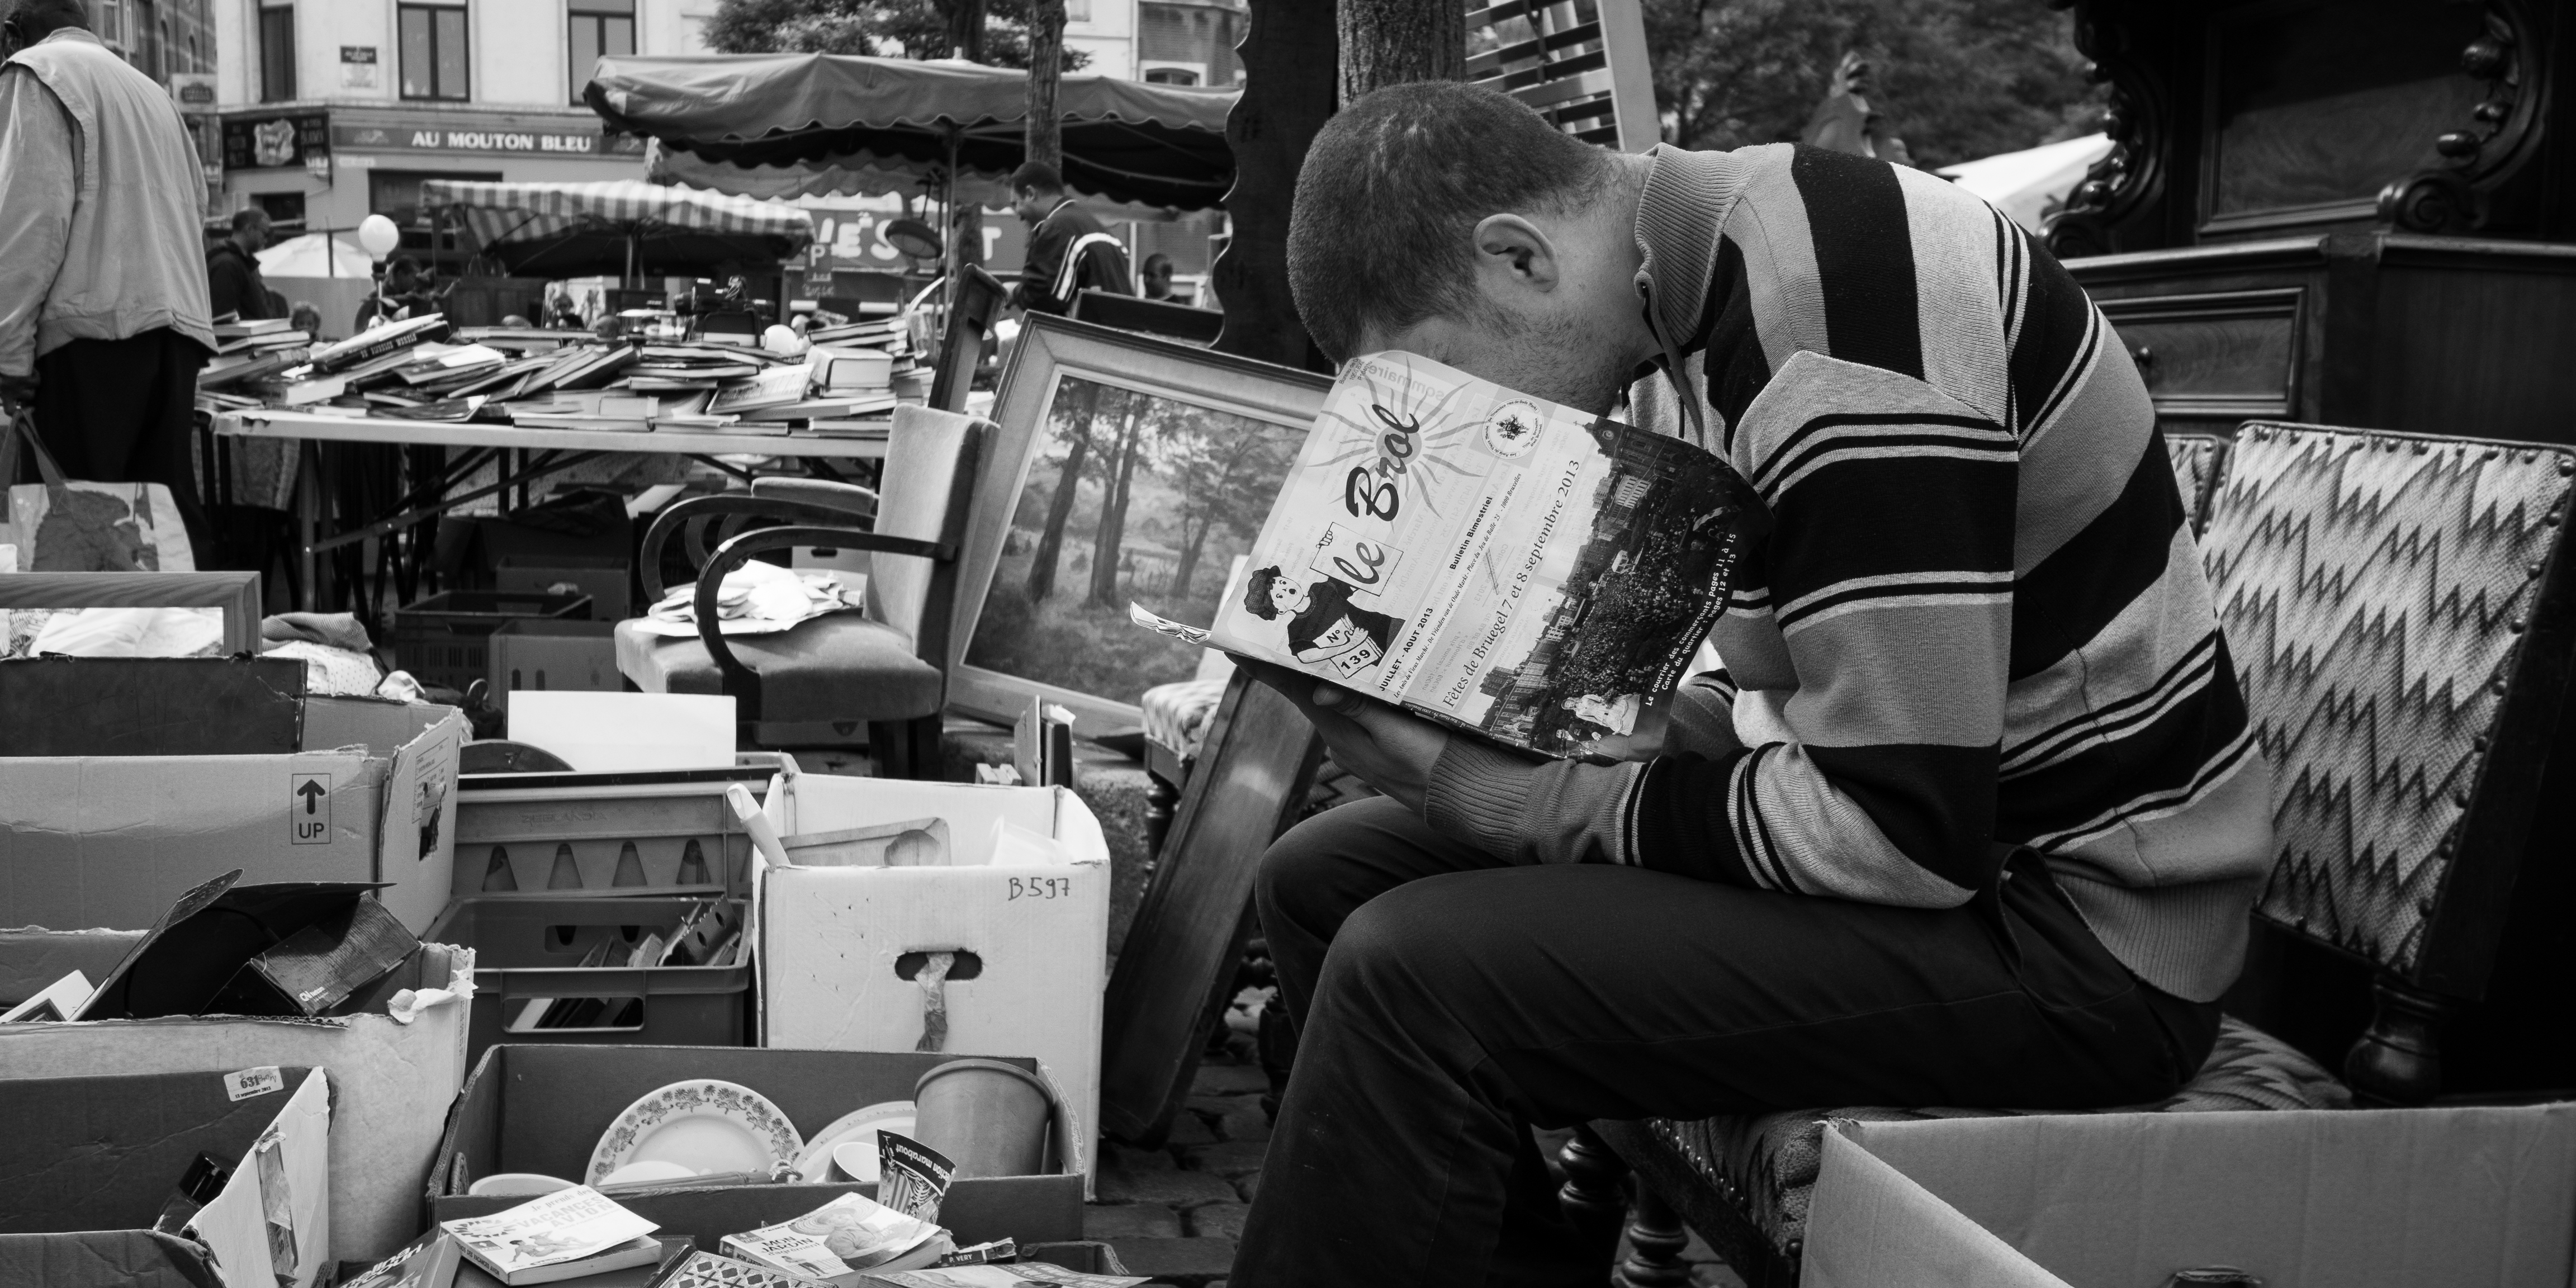
person, black and white, people, road, white, street, photography, crowd, ebook, training, black, monochrome, streetphotography, flickr, thomas, video, olympus, photograph, omd, fuji, leica, monochrom, leuthard, hcb, thomasleuthard, monochrome photography